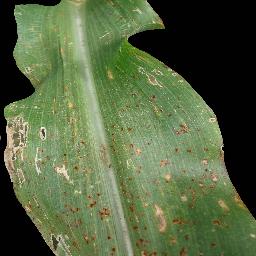
Label: Corn___Common_rust